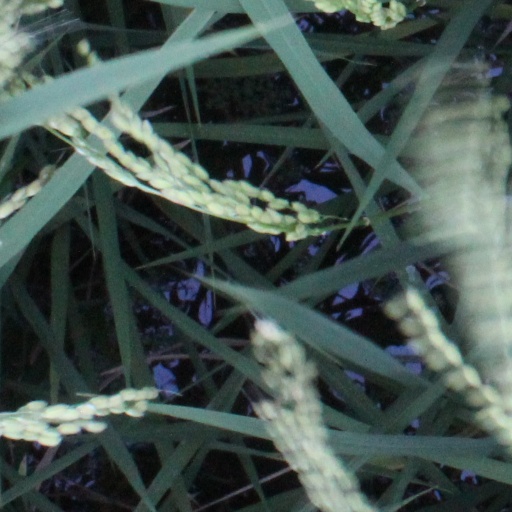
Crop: rice